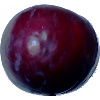
Label: Plum 2